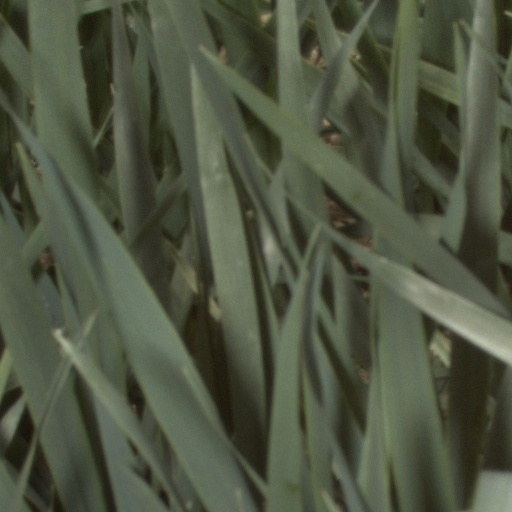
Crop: wheat